History of newspapers in Korea

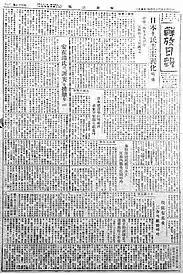
Liberation Daily

"The Korea Daily News" was an English-language newspaper published in the Korean Empire between 1904 and 1910. It had two companion Korean-language editions published in mixed script and pure Hangul called "Taehan Maeil Sinbo". It is the first predecessor to modern "Seoul Shinmun", which is the oldest running daily newspaper in South Korea.